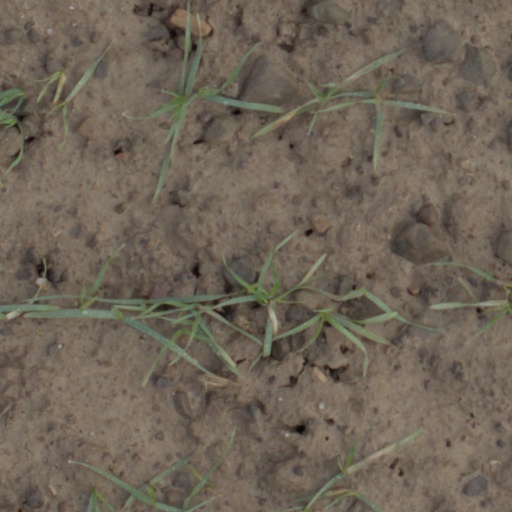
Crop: wheat